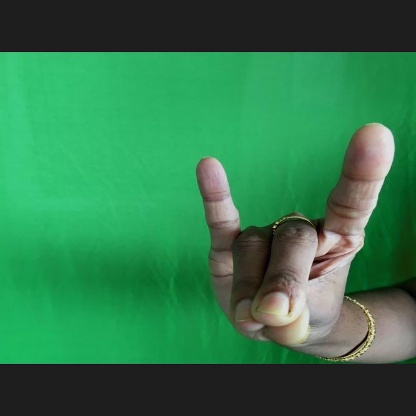
Mudra: Simhamukham